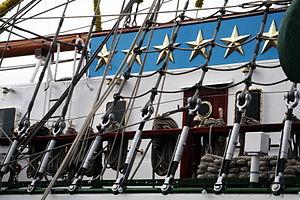
Armada de Rouen 2008